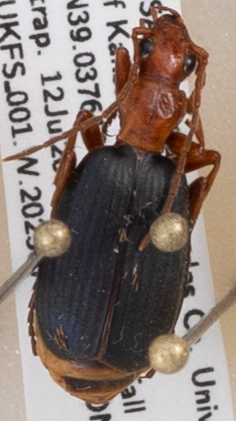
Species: Brachinus alternans
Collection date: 2023-07-12
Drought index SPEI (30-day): -0.512
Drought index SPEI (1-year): -1.348
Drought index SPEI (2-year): -0.746